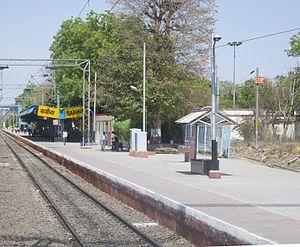
Babina hindî :बबीना est une ville de l'État de l'Uttar Pradesh en Inde.